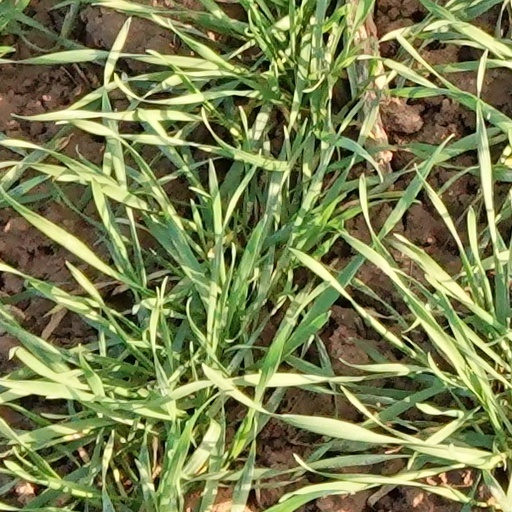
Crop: wheat